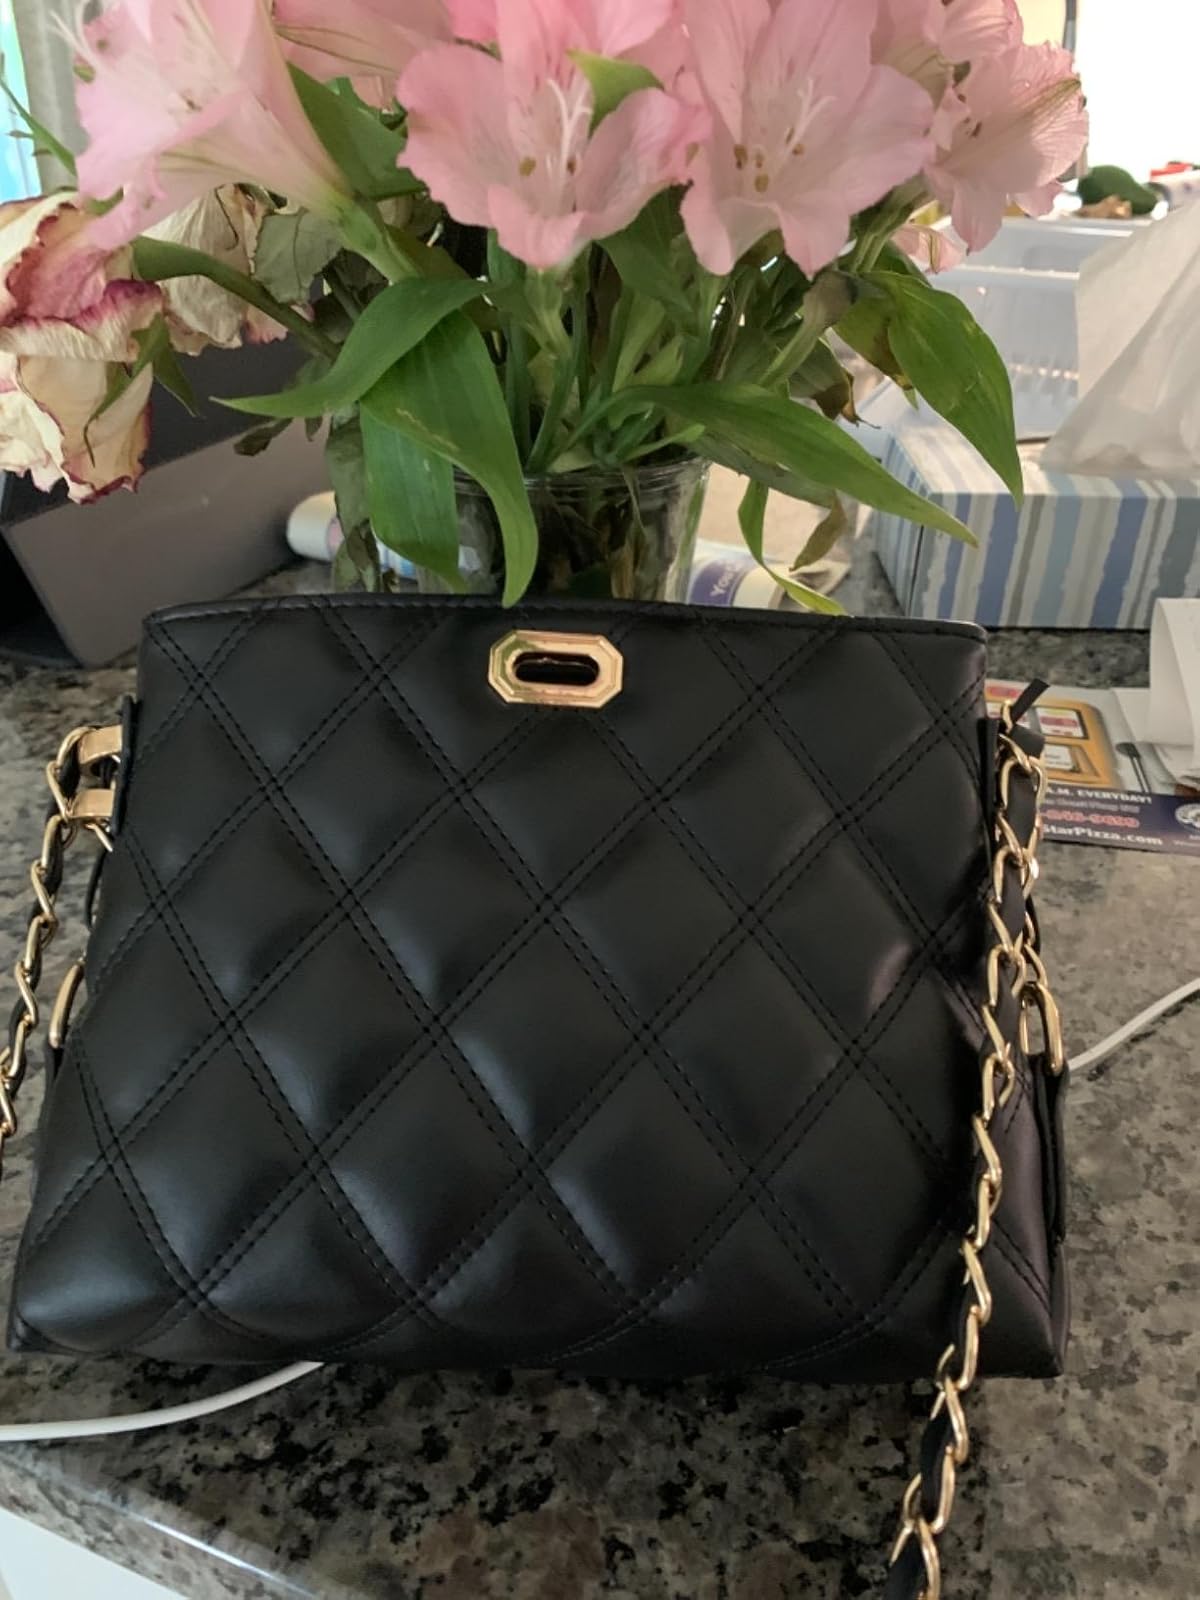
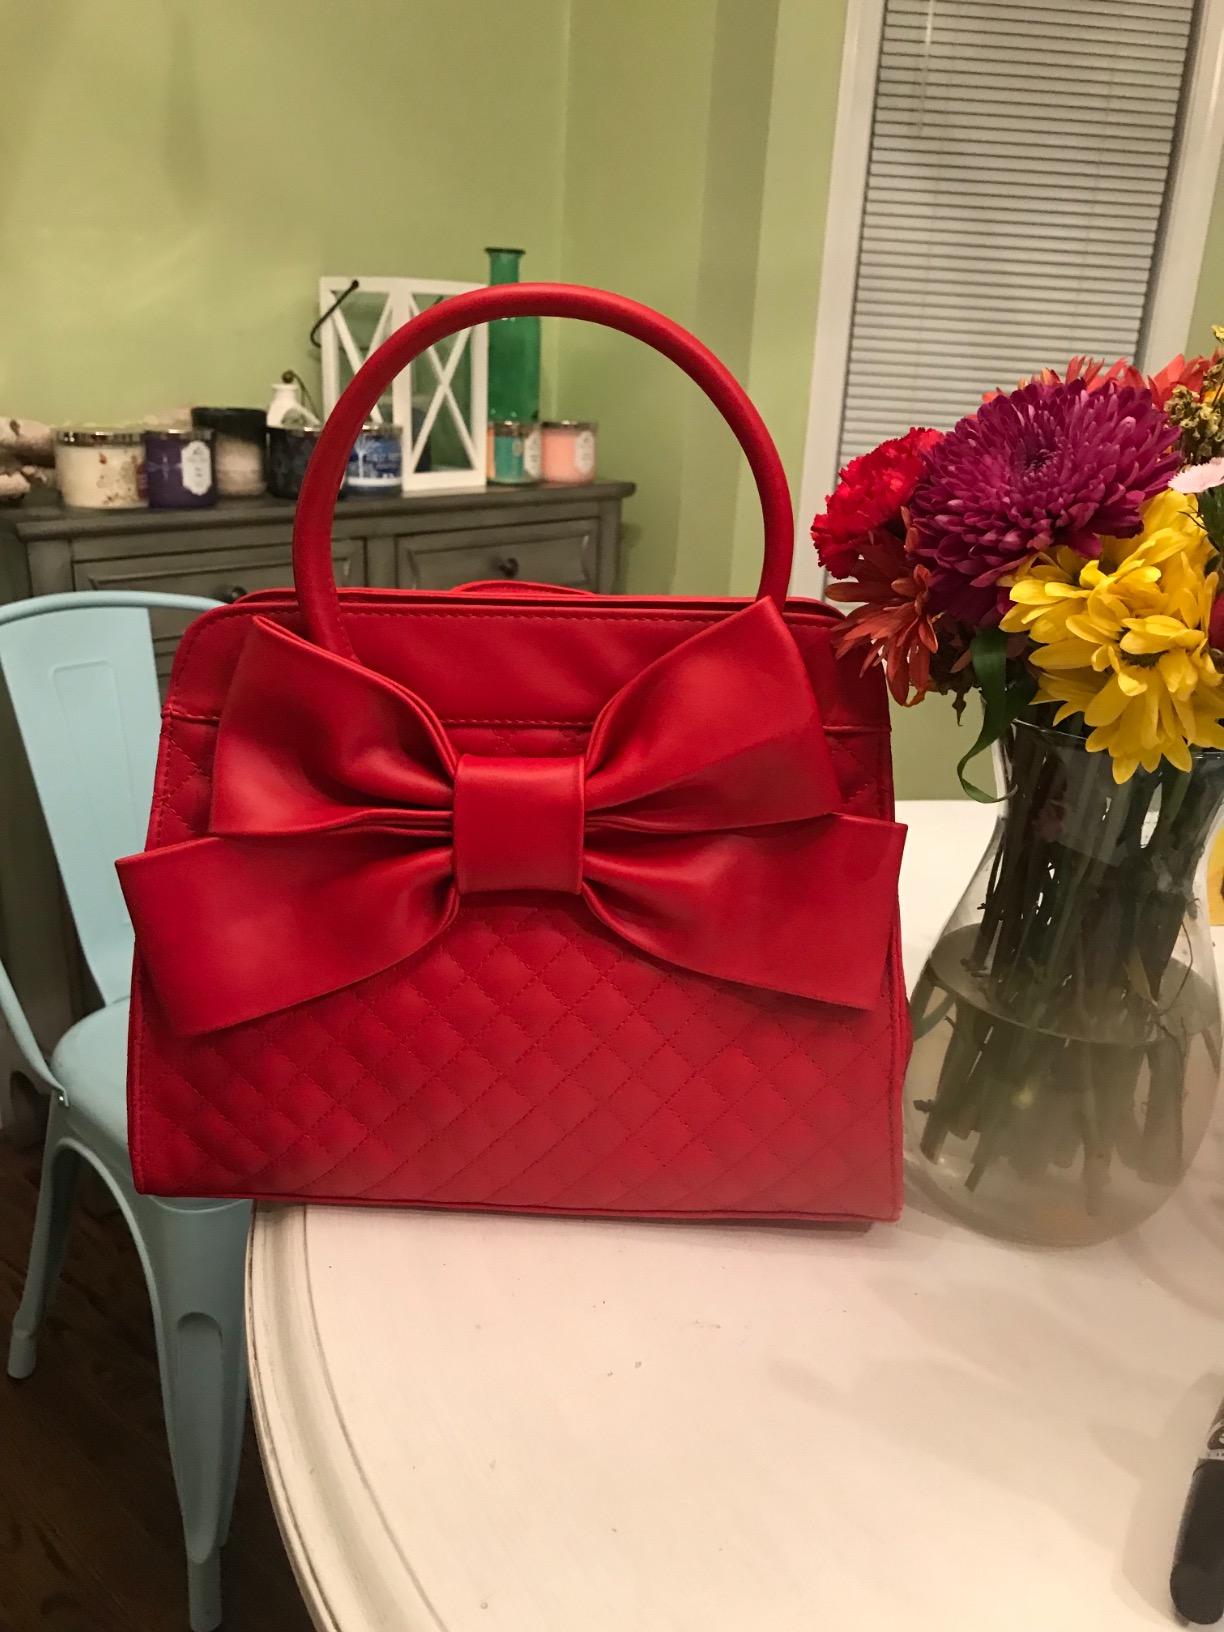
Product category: accessories_handbag
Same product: no